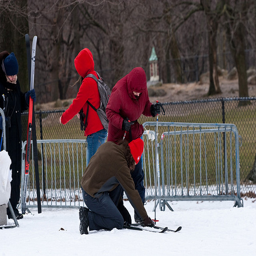
A group of people who are outside on snow skis.
A group of young men standing next to each other.
Several people on skis on a section of snow.
A person helping another person fix their skis.
A person kneeling down to help someone adjust their skis.